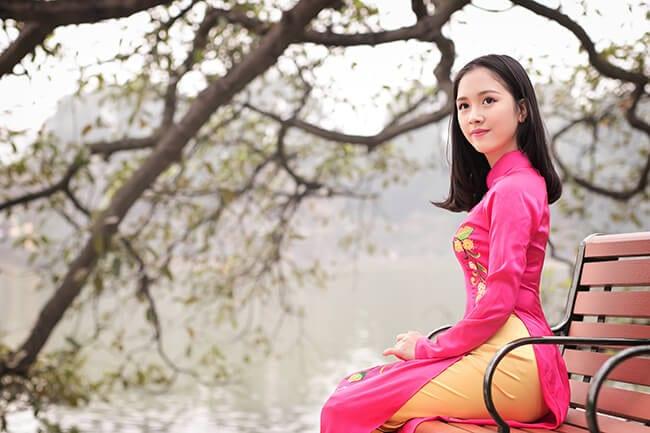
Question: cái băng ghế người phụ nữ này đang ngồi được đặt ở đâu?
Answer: ở cạnh con hồ